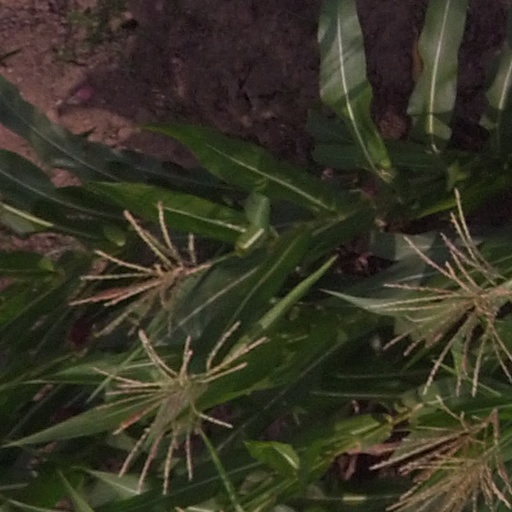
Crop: maize; corn